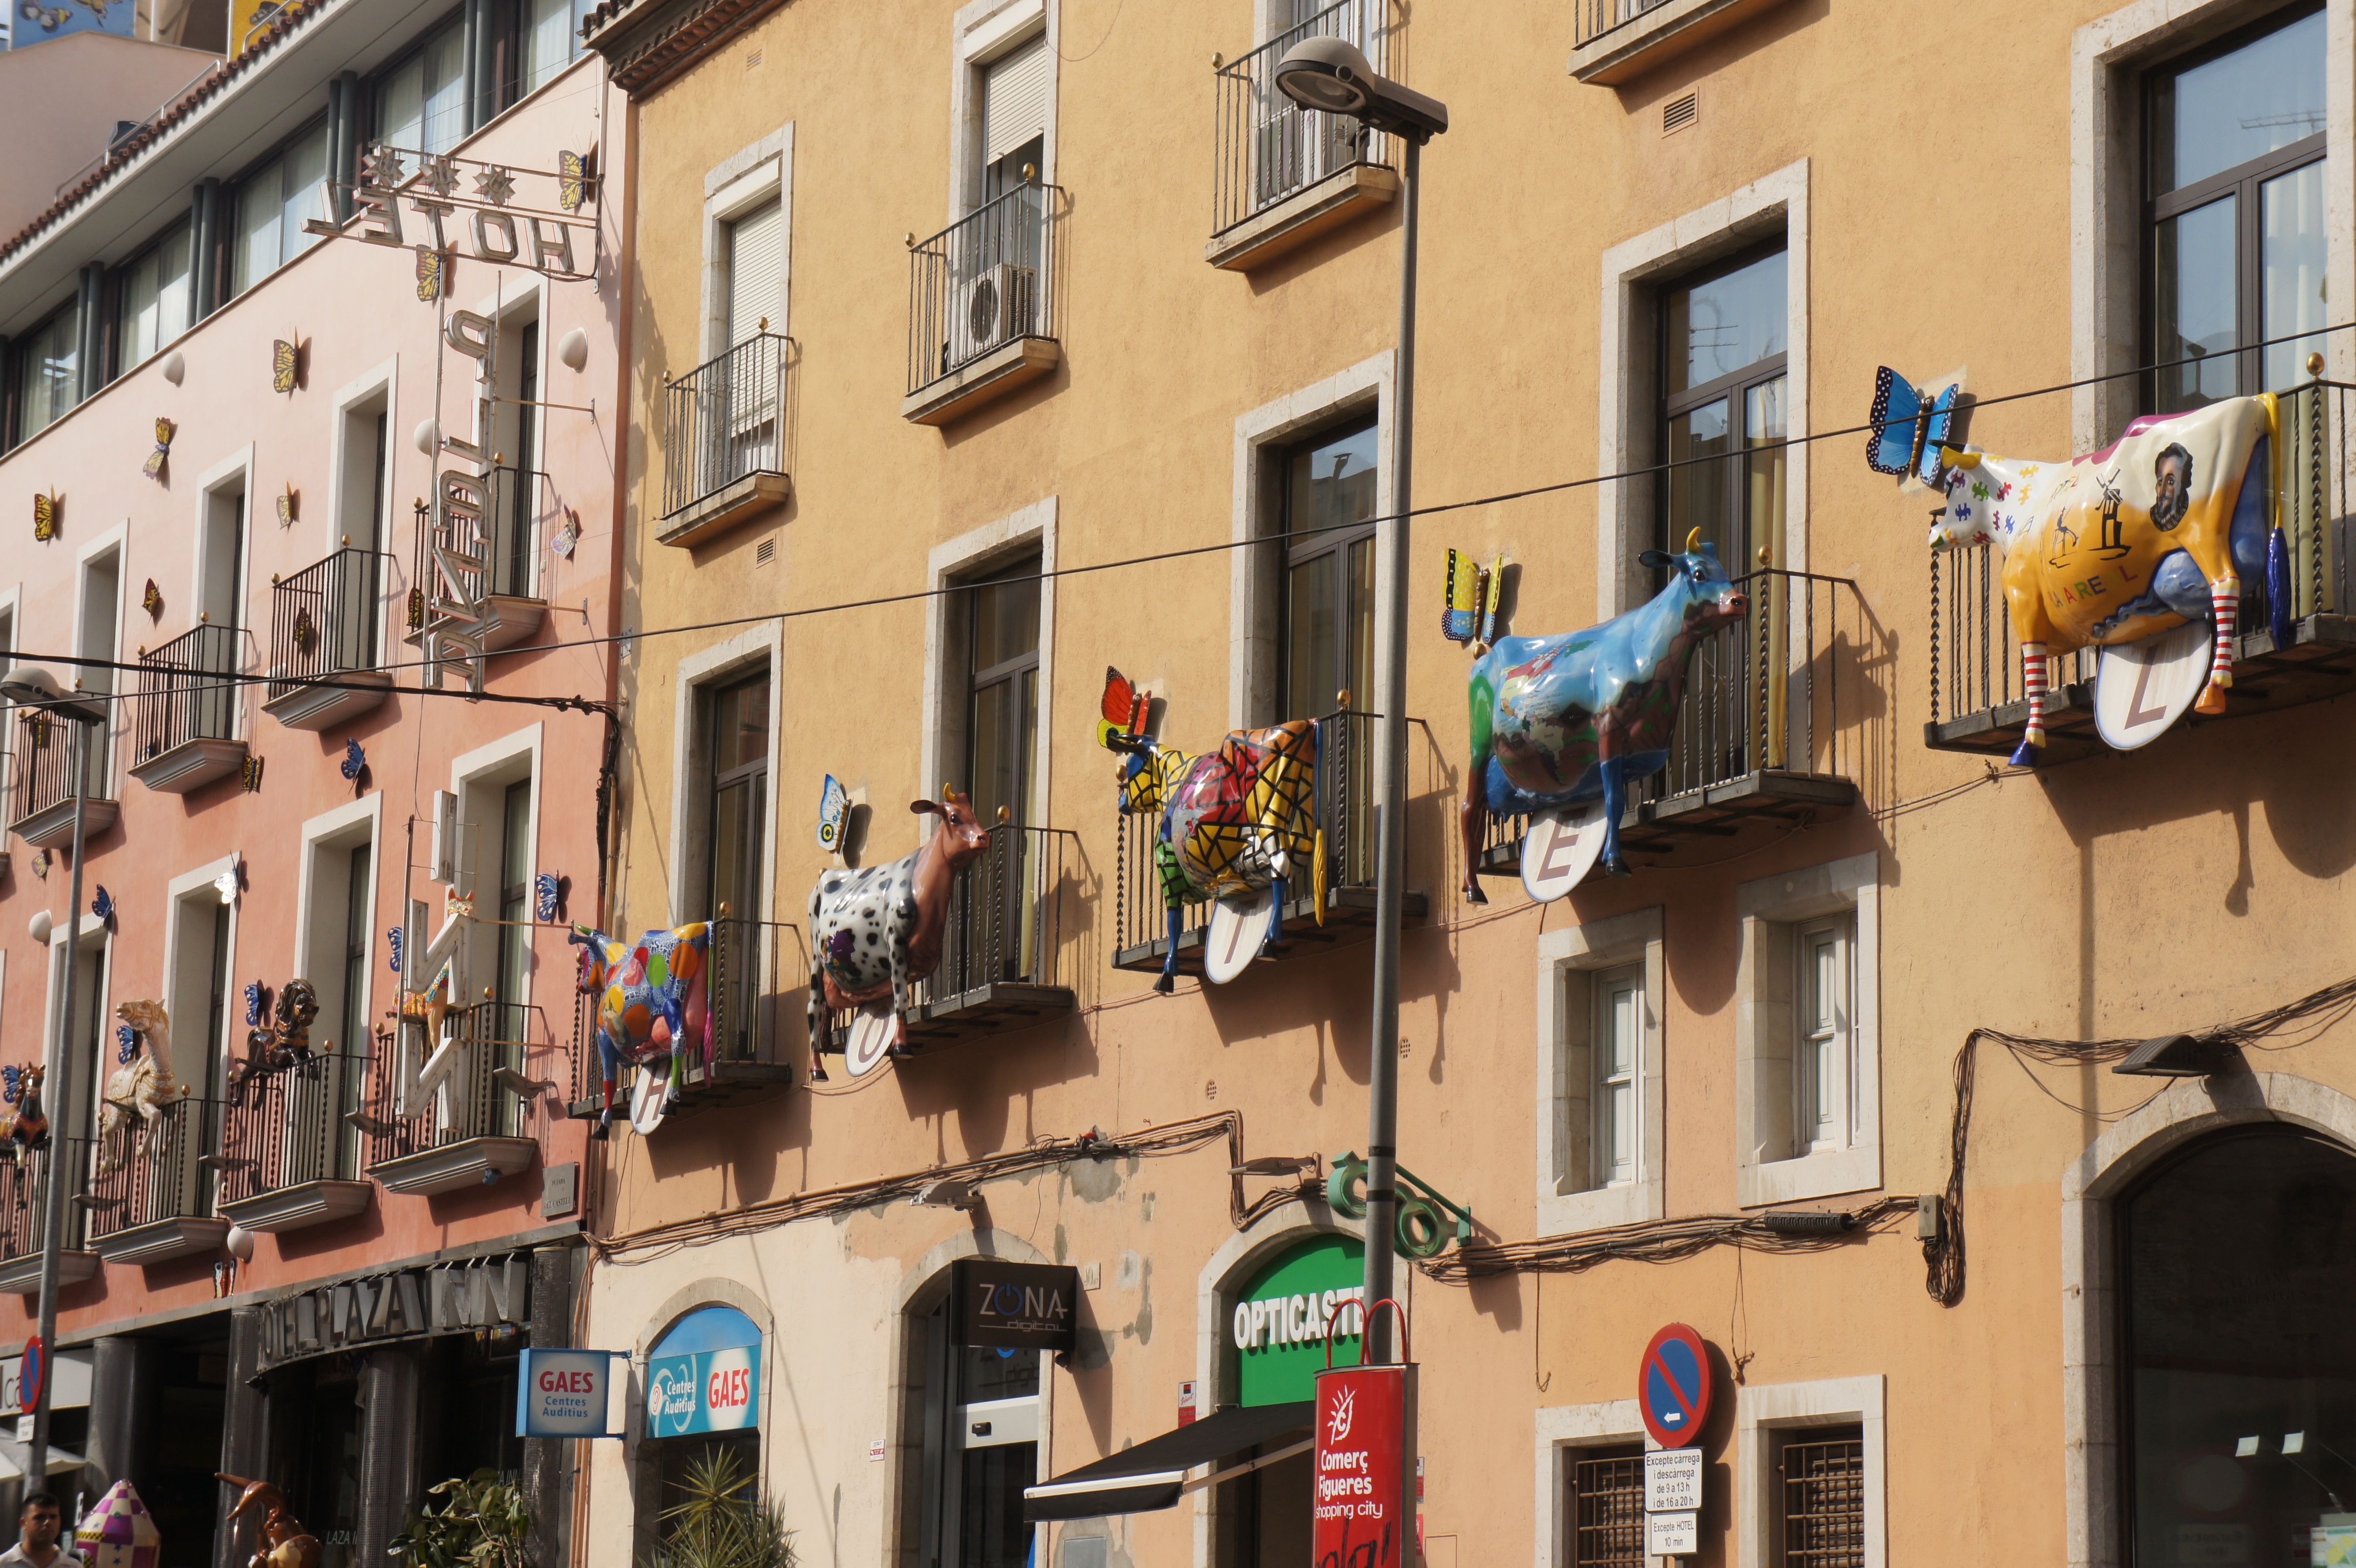
architecture, road, street, town, building, downtown, balcony, facade, tourism, cows, art, spain, infrastructure, neighbourhood, urban area, human settlement